Women in Chile

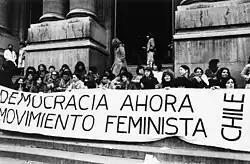
Chilean feminists gather in Santiago during Pinochet's regime

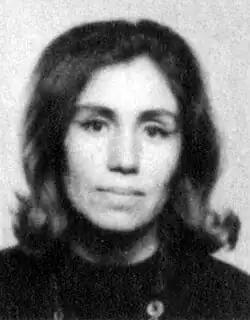
Gladys Marín (1941–2005), Chilean activist and political figure. She was Secretary-General of the Communist Party of Chile (PCCh) (1994–2002) and then president of the PCCh until her death

On December 1, 1971 thousands of women who were against the newly elected Salvador Allende marched through Santiago to protest government policies and Fidel Castro's visiting of Chile. This march, known as the March of the Empty Pots and Pans, brought together many conservative and some liberal women as a force in Chilean politics, and in 1977 Augusto Pinochet decreed the day of the march to be National Women's Day. Women also made their voices heard in the late 1980s when 52 percent of the national electorate was female, and 51.2 percent of women voted "no" in Augusto Pinochet's plebiscite. The women in these popular protests are considered to have played a central role in increasing national concern with the history of women's political activism.